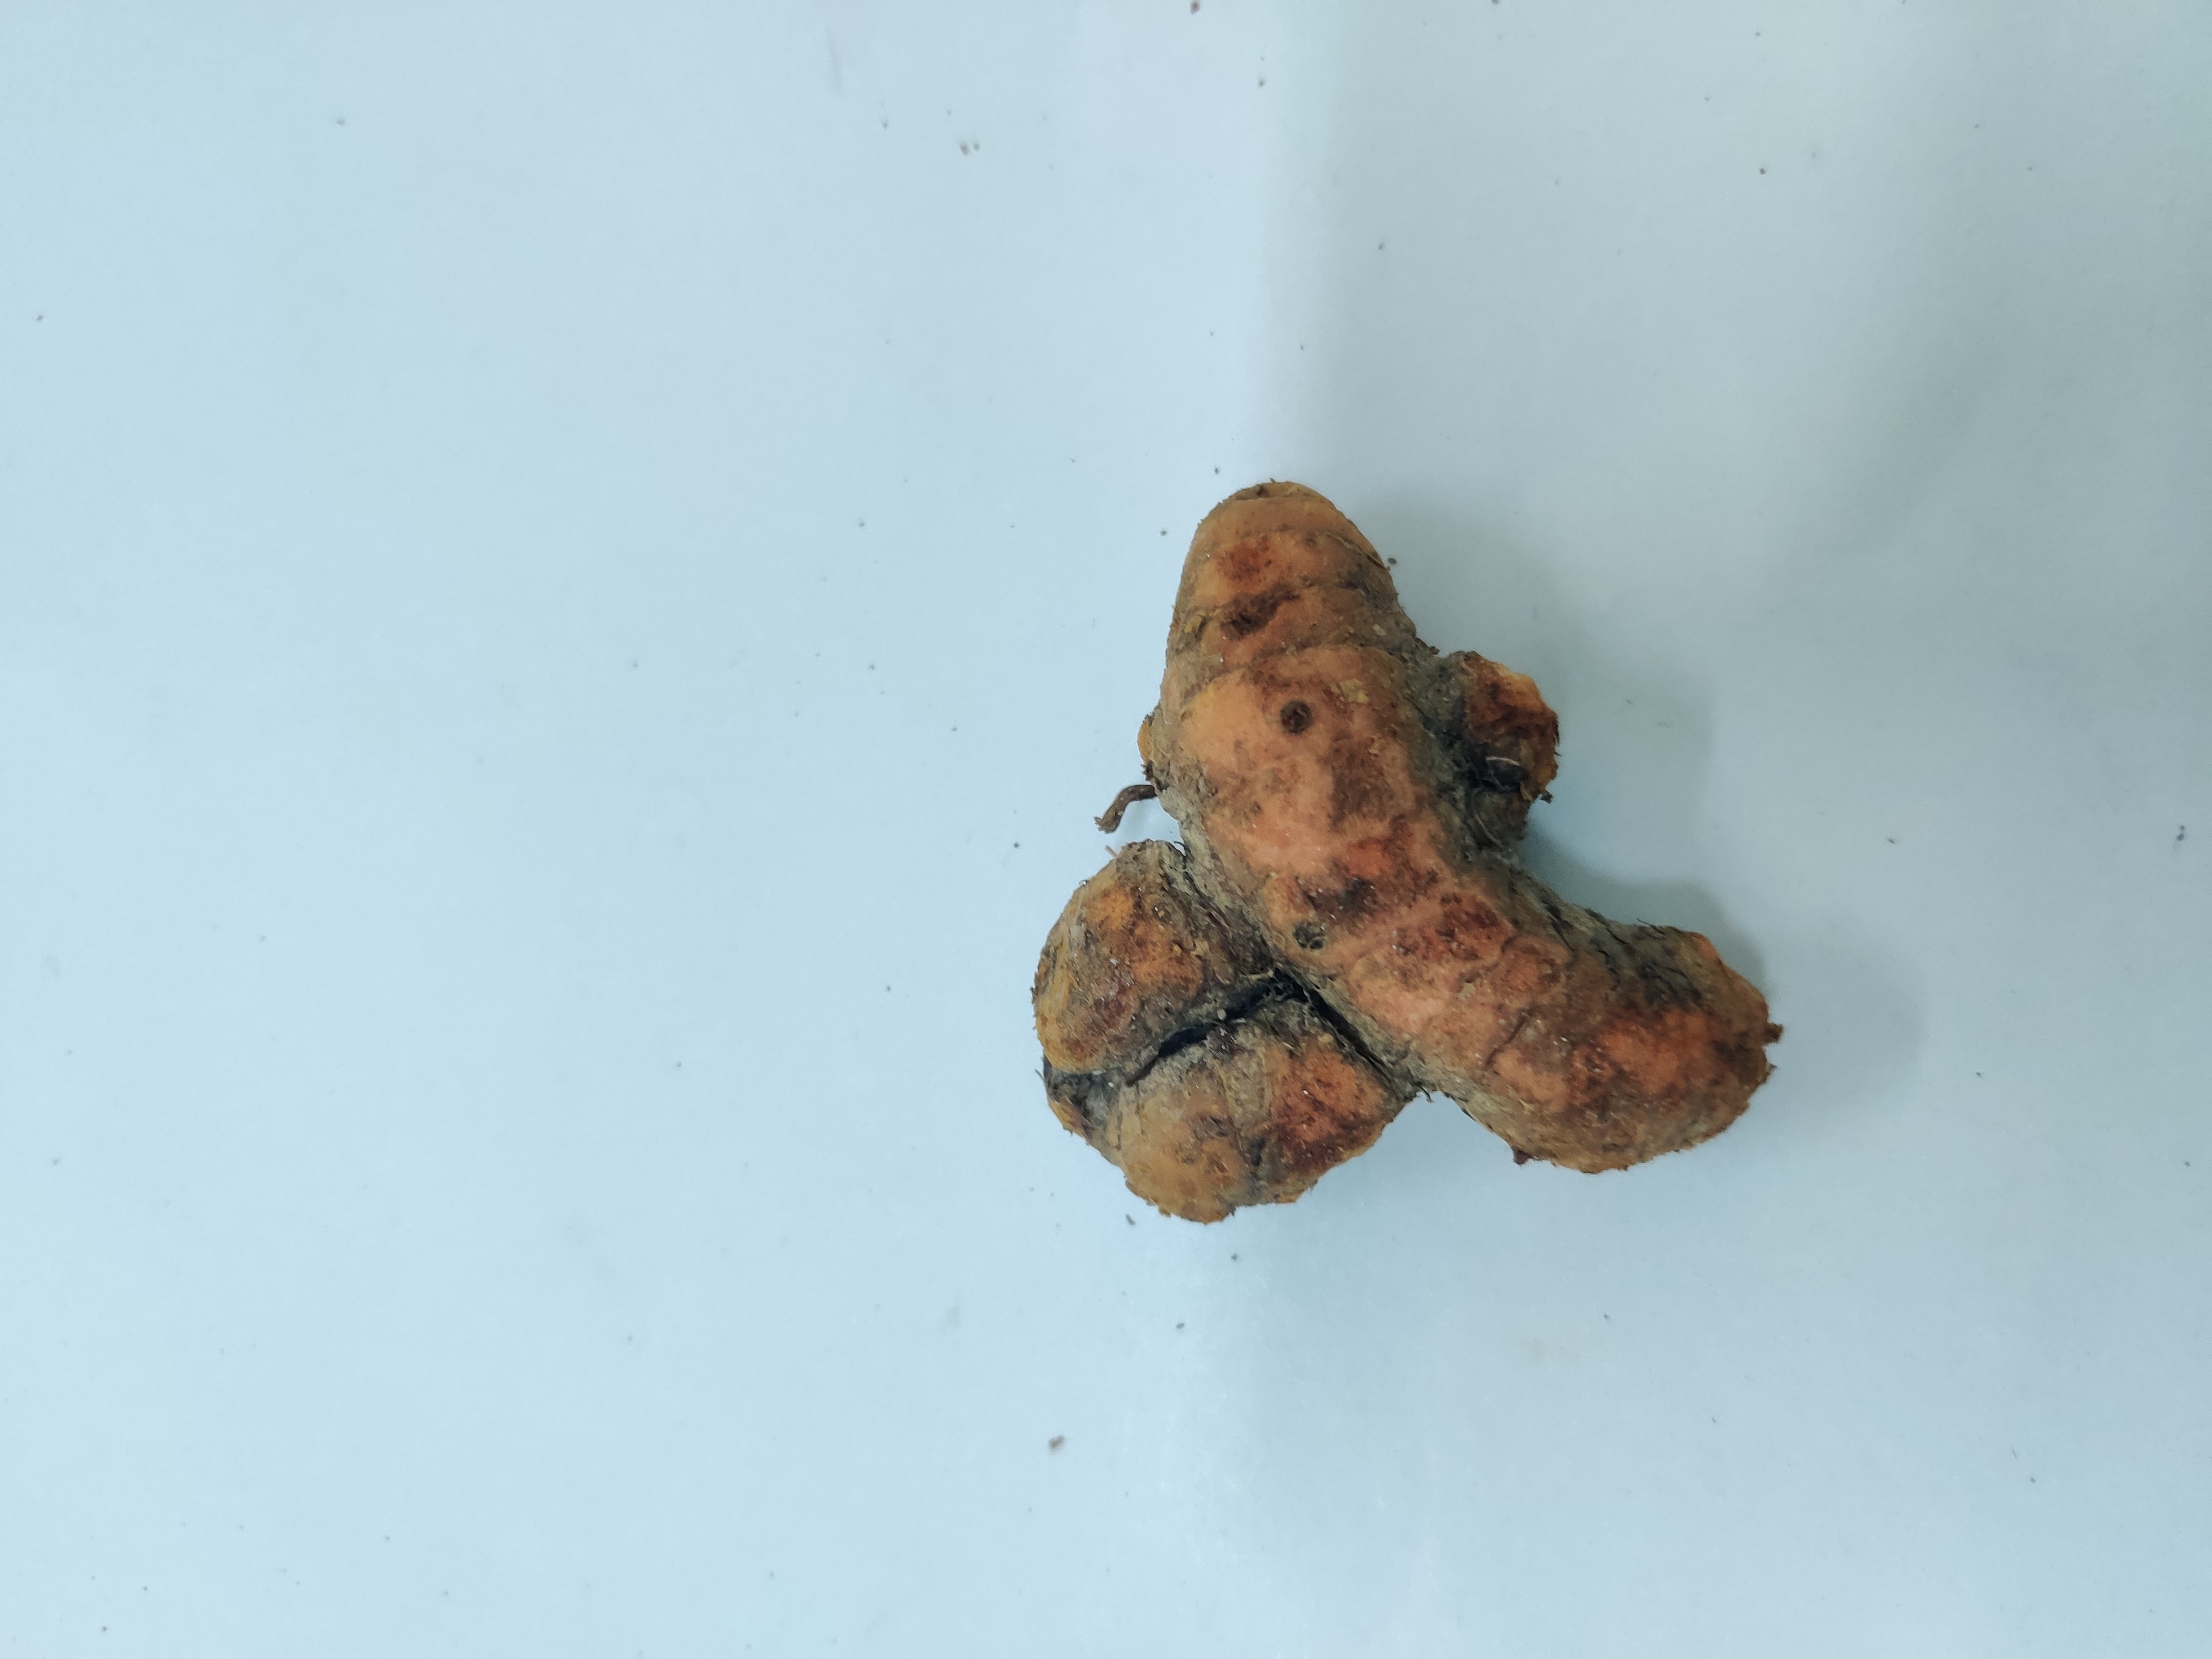
Crop: Turmeric
Condition: Damaged